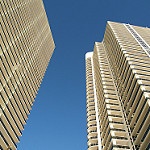
Scene: Outdoor